Angelitos Athena

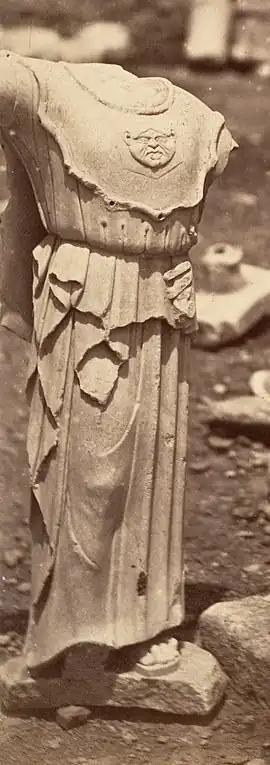
Perserschutt 1866, "Angelitos-Athena"

The Angelitos Athena is an ancient marble statue, which was made around 480–470 BC. The figure, the earliest known depiction of the armed Athena, is an example of the severe style, the transitional style between archaic and classical Greek sculpture which developed after the Persian Wars. Today it is located at the Acropolis Museum under the inventory number 140.